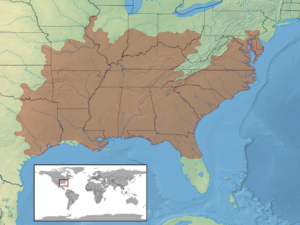
Plestiodon laticeps est une espèce de sauriens de la famille des Scincidae.